Airbus Defence and Space

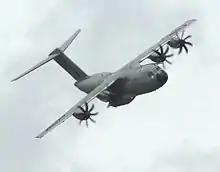
Airbus A400M Atlas

The Airbus A330 Multi Role Tanker Transport (MRTT) is an aerial refueling tanker aircraft based on the civilian Airbus A330. The A330 MRTT has been ordered by several countries, however the firsts orders were from the Royal Australian Air Force (RAAF), Royal Saudi Air Force, United Arab Emirates Air Force, Royal Air Force (RAF) and Republic of Singapore Air Force (RSAF). The EADS/Northrop Grumman KC-45 was a version of the A330 MRTT proposed for the United States Air Force.